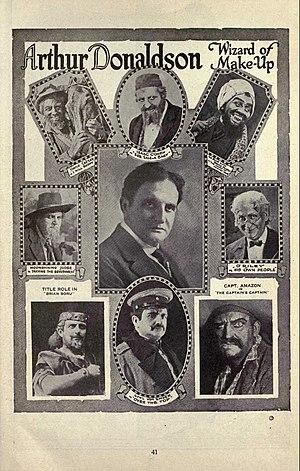
Article de presse professionelle